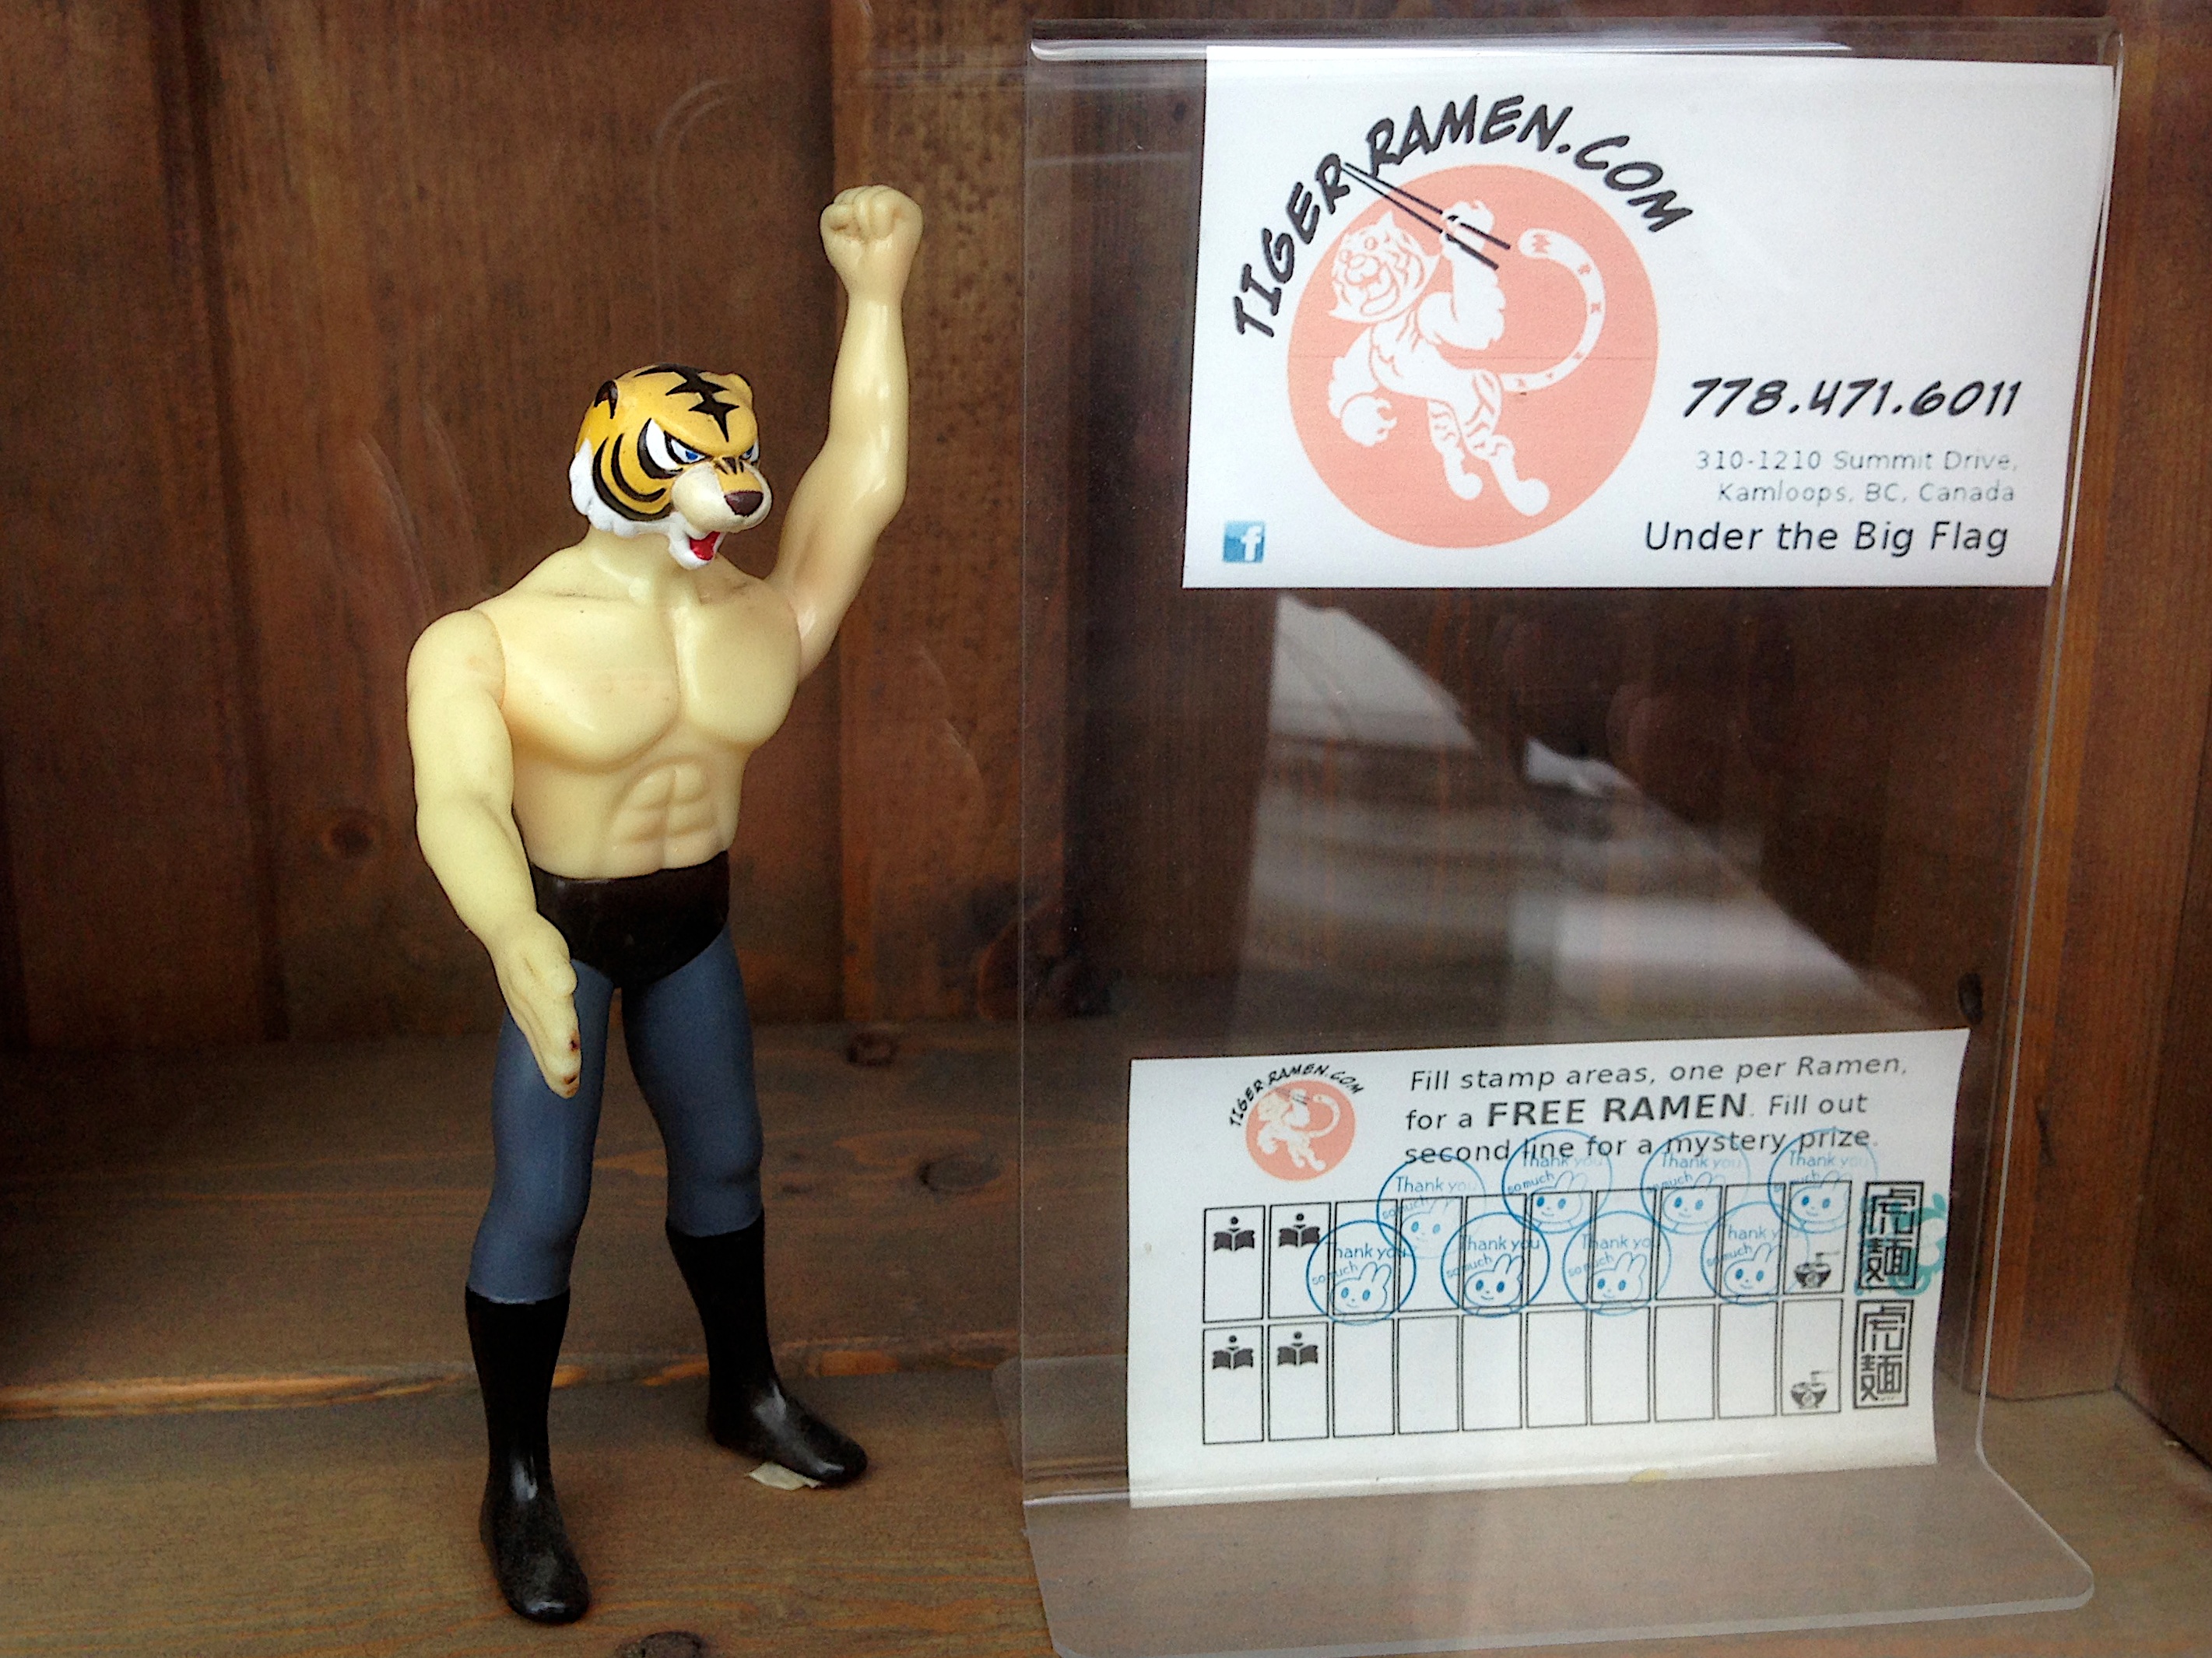
toy, action figure, 2015365